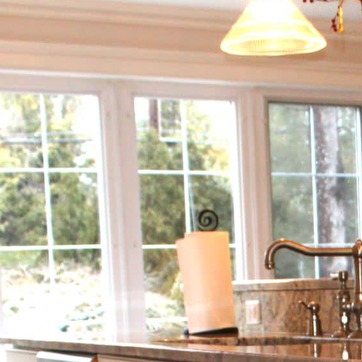
Material: glass